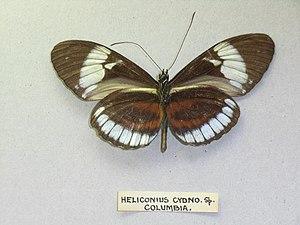
Le Heliconius cydno est un lépidoptère appartenant à la famille des Nymphalidae, à la sous-famille des Heliconiinae et au genre Heliconius.